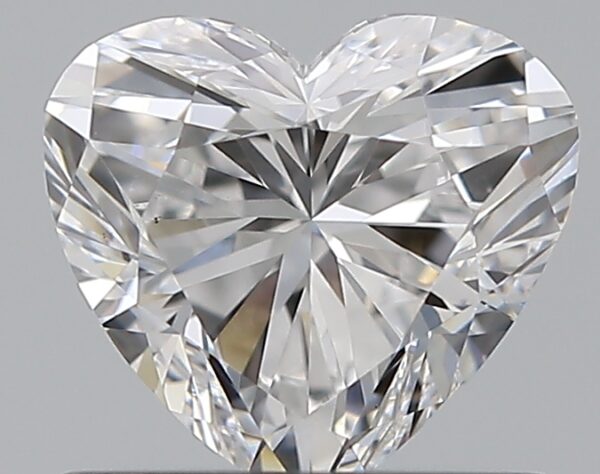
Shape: heart
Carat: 0.7
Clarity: VS2
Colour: D
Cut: EX
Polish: EX
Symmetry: VG
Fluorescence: N
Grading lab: GIA
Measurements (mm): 5.43 x 5.93 x 3.54